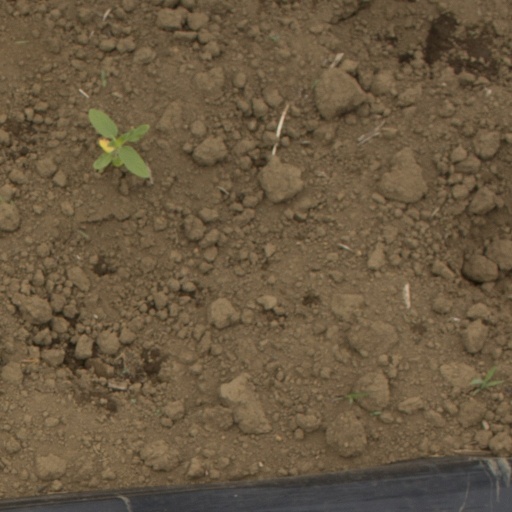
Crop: Jerusalem artichoke